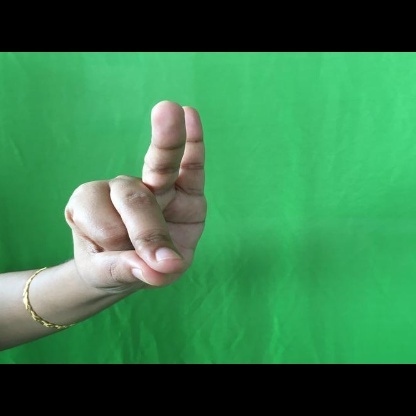
Mudra: Bramaram